List of Dublin postal districts

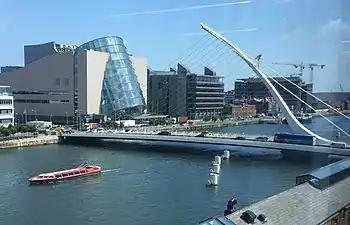
The Dublin Docklands span D1, D2, and pockets of D4.

Dublin 2 includes most of the city centre south of the River Liffey and takes in areas around Merrion Square, Trinity College, Temple Bar, Grafton Street, St Stephen's Green, Dame Street, and Leeson Street. Dublin 2 also covers the Grand Canal Dock and the City Quay areas. Dublin 2 is the location of a number of government departments and addresses such as Leinster House, Government Buildings, and the Mansion House. The borders of Dublin 2 are the Liffey in the north, the Grand Canal to the south and east and Aungier, Wexford and Camden Streets to the west.